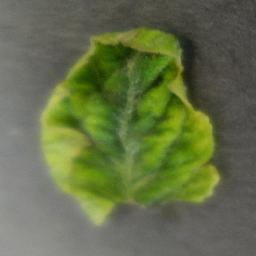
Label: Tomato___Tomato_Yellow_Leaf_Curl_Virus